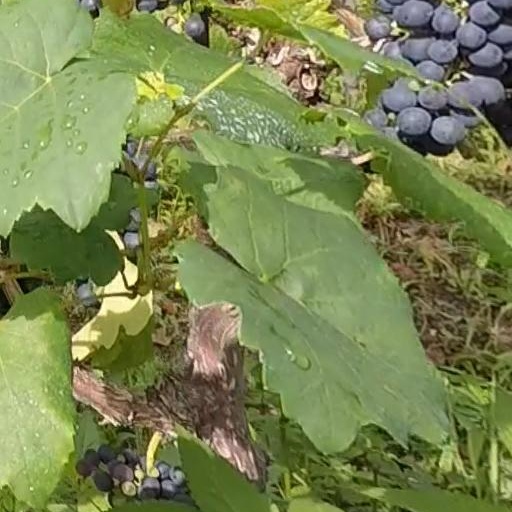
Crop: grape